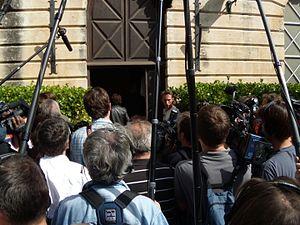
Durant la Fête de la fraternité à Montpellier en septembre 2009.